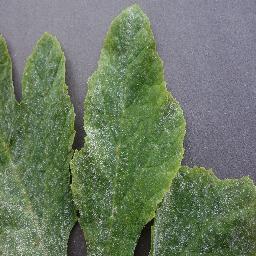
Label: Squash___Powdery_mildew